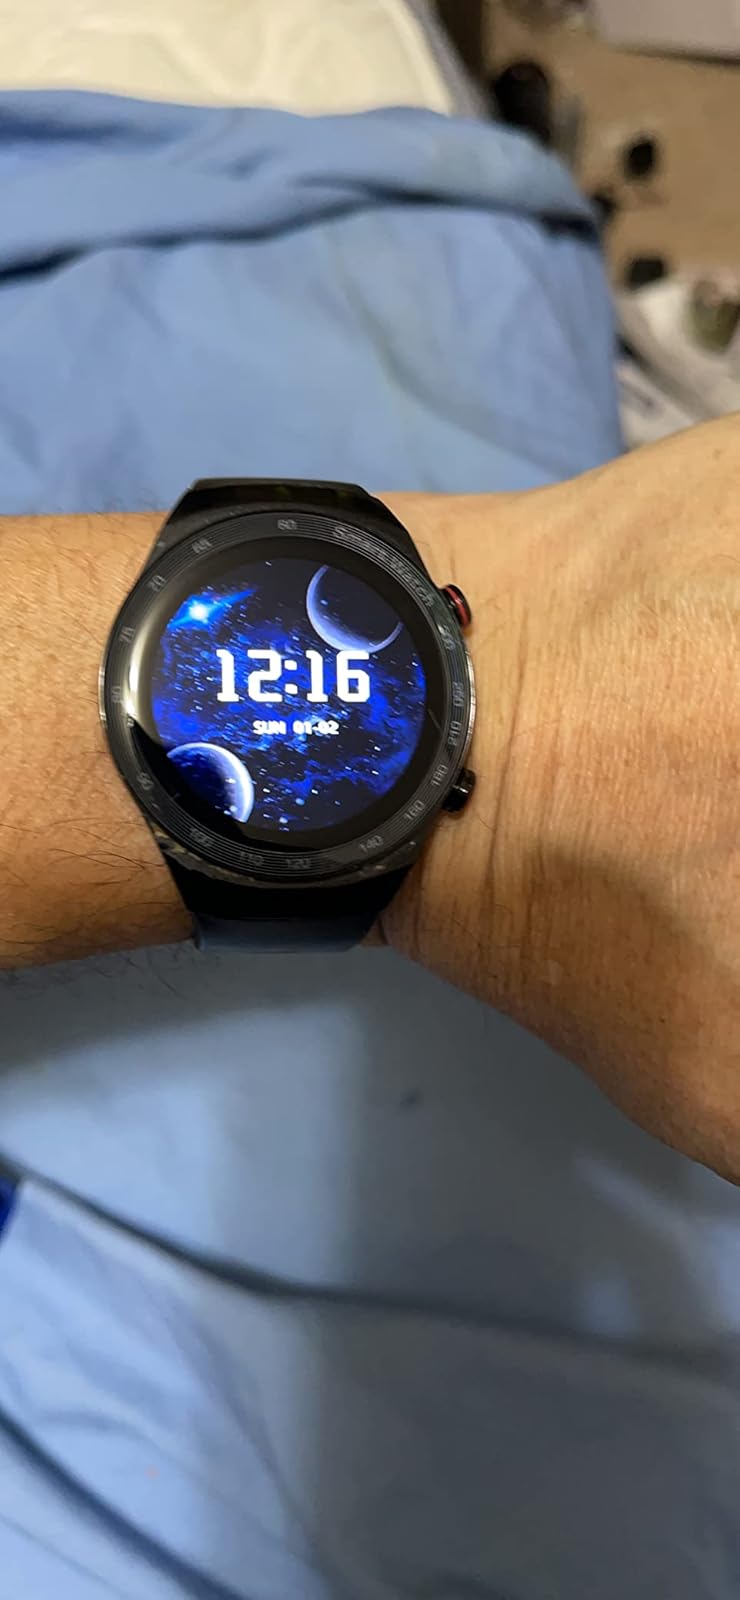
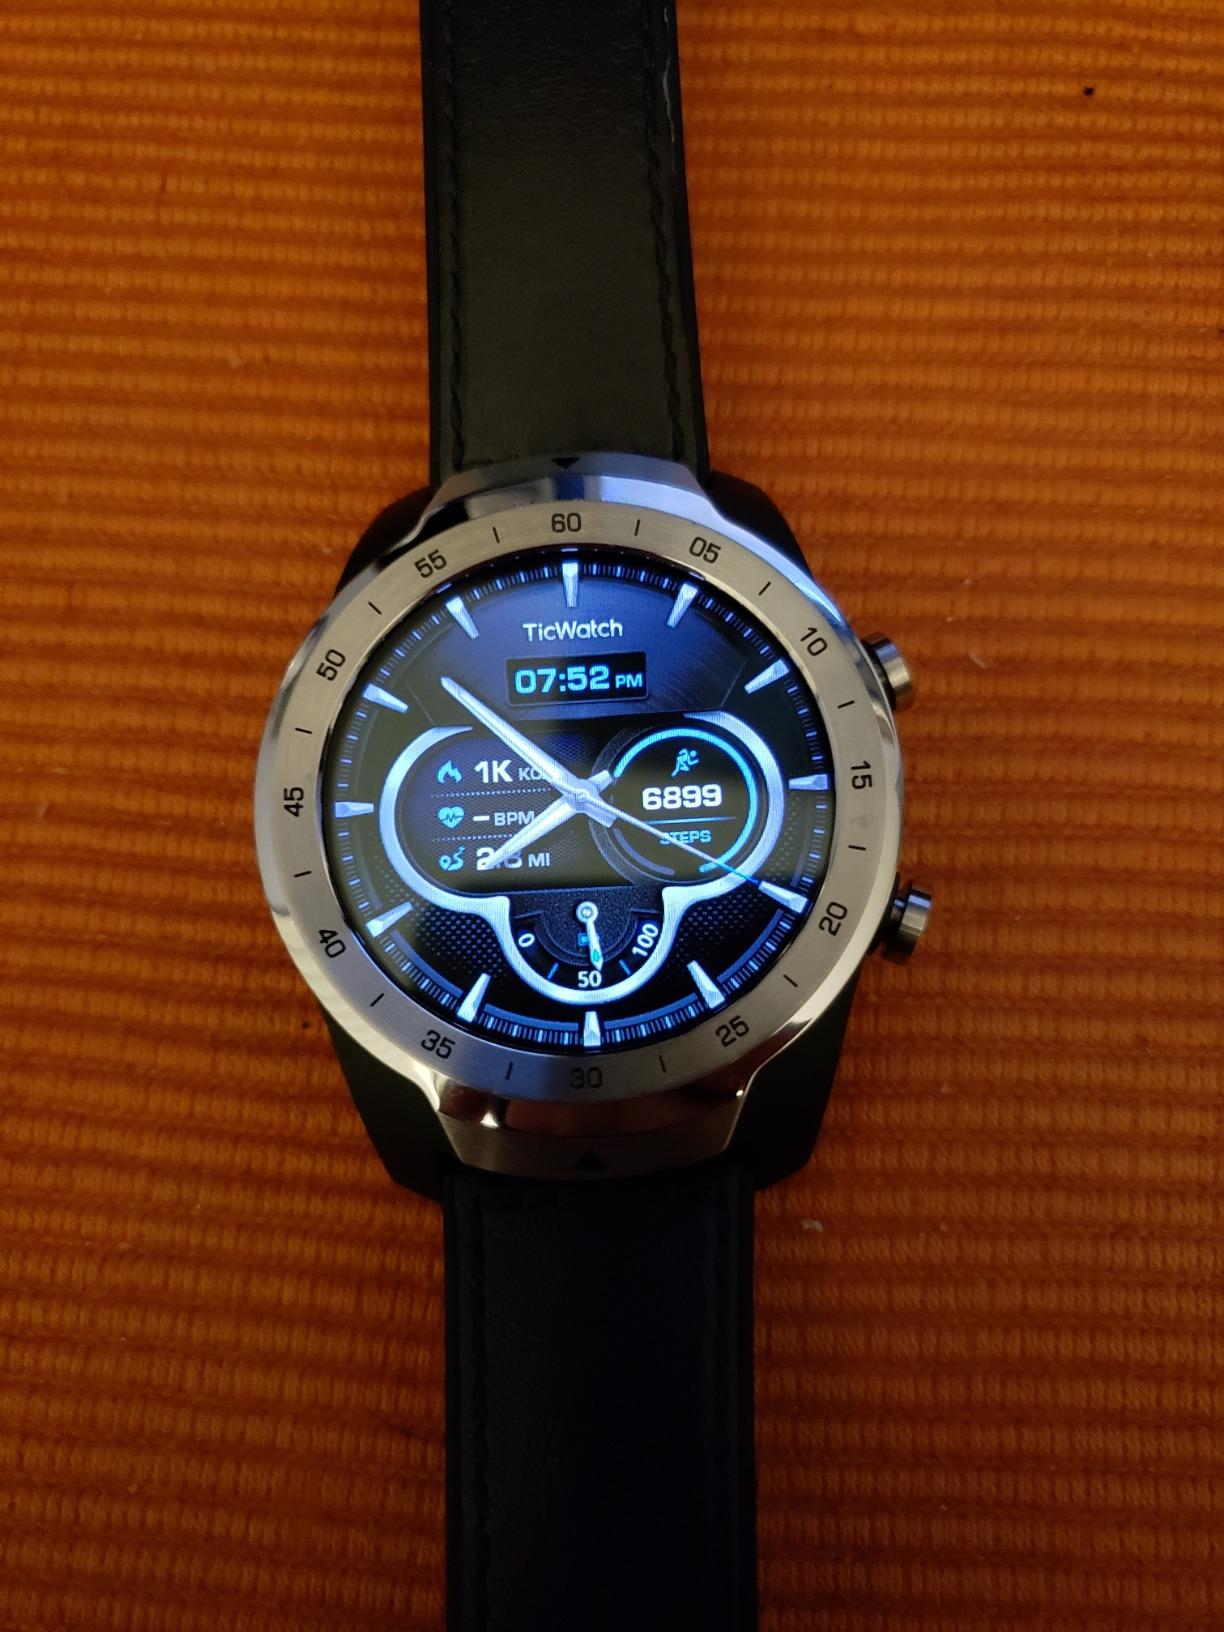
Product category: smartwatch
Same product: no